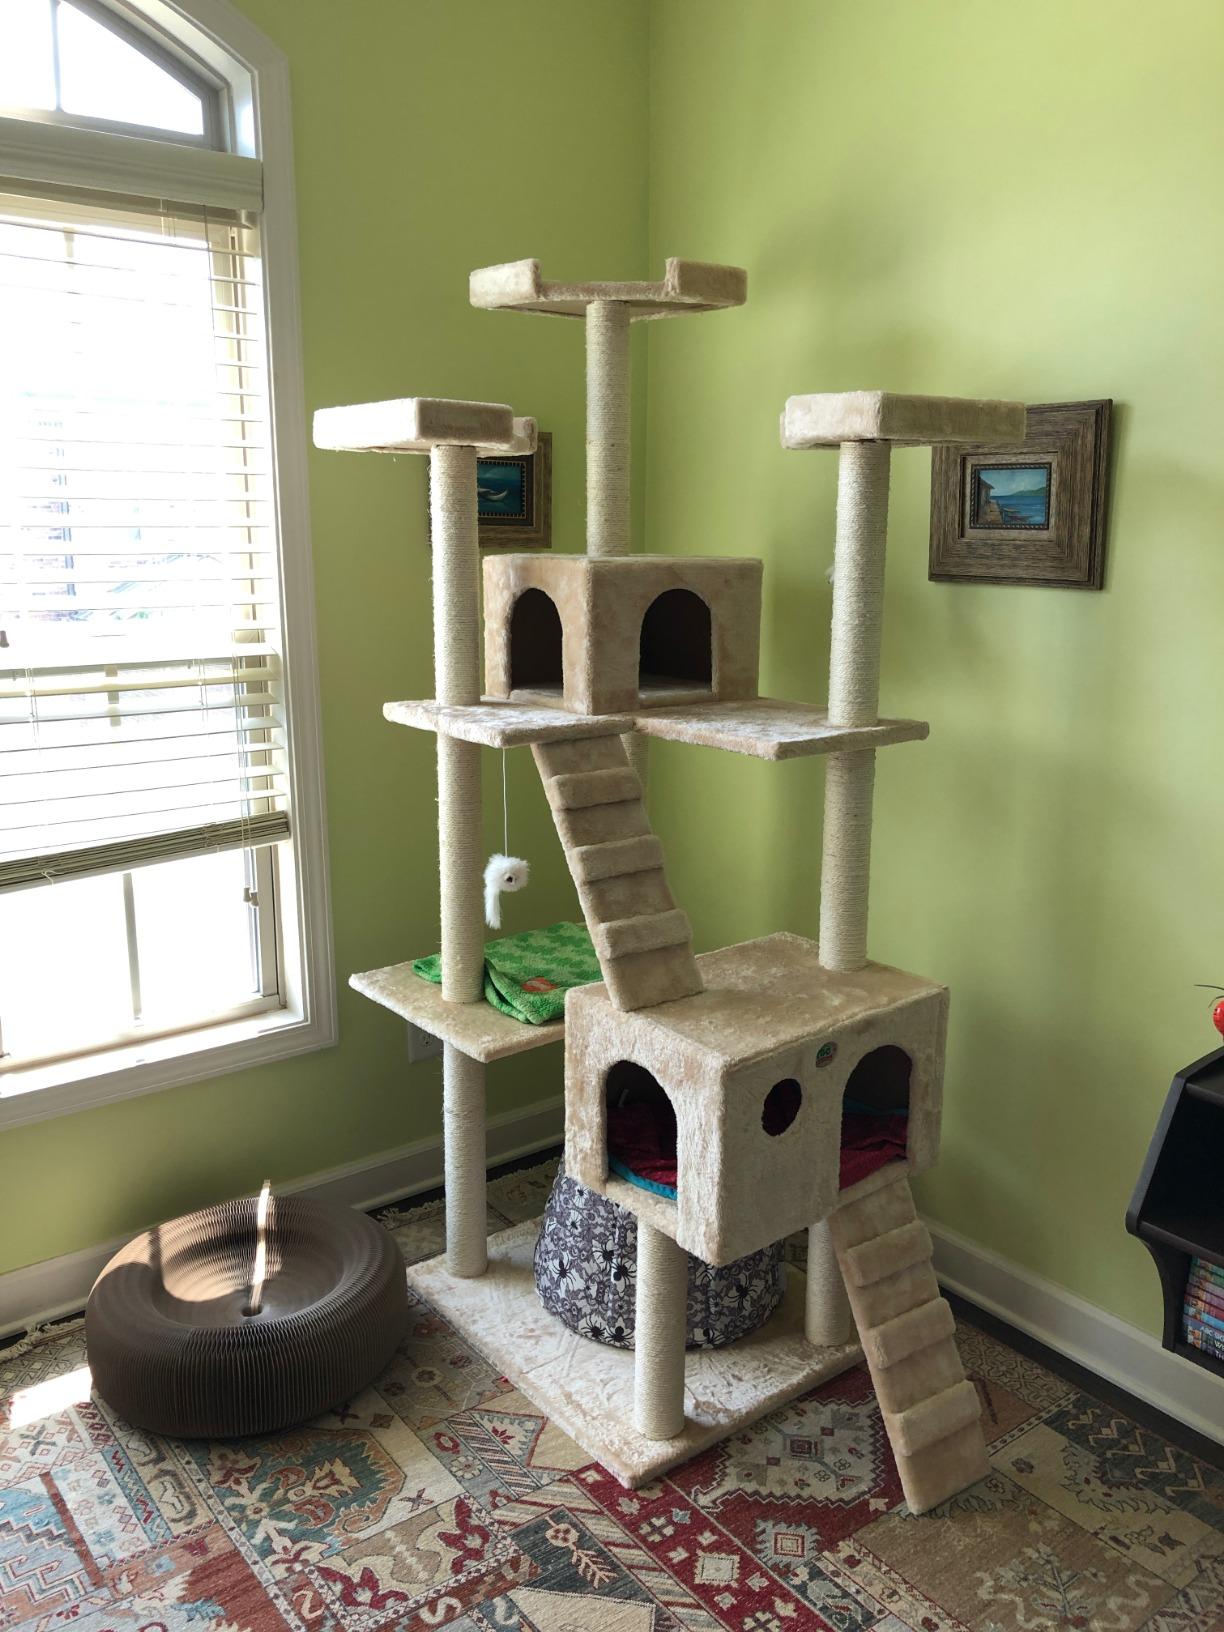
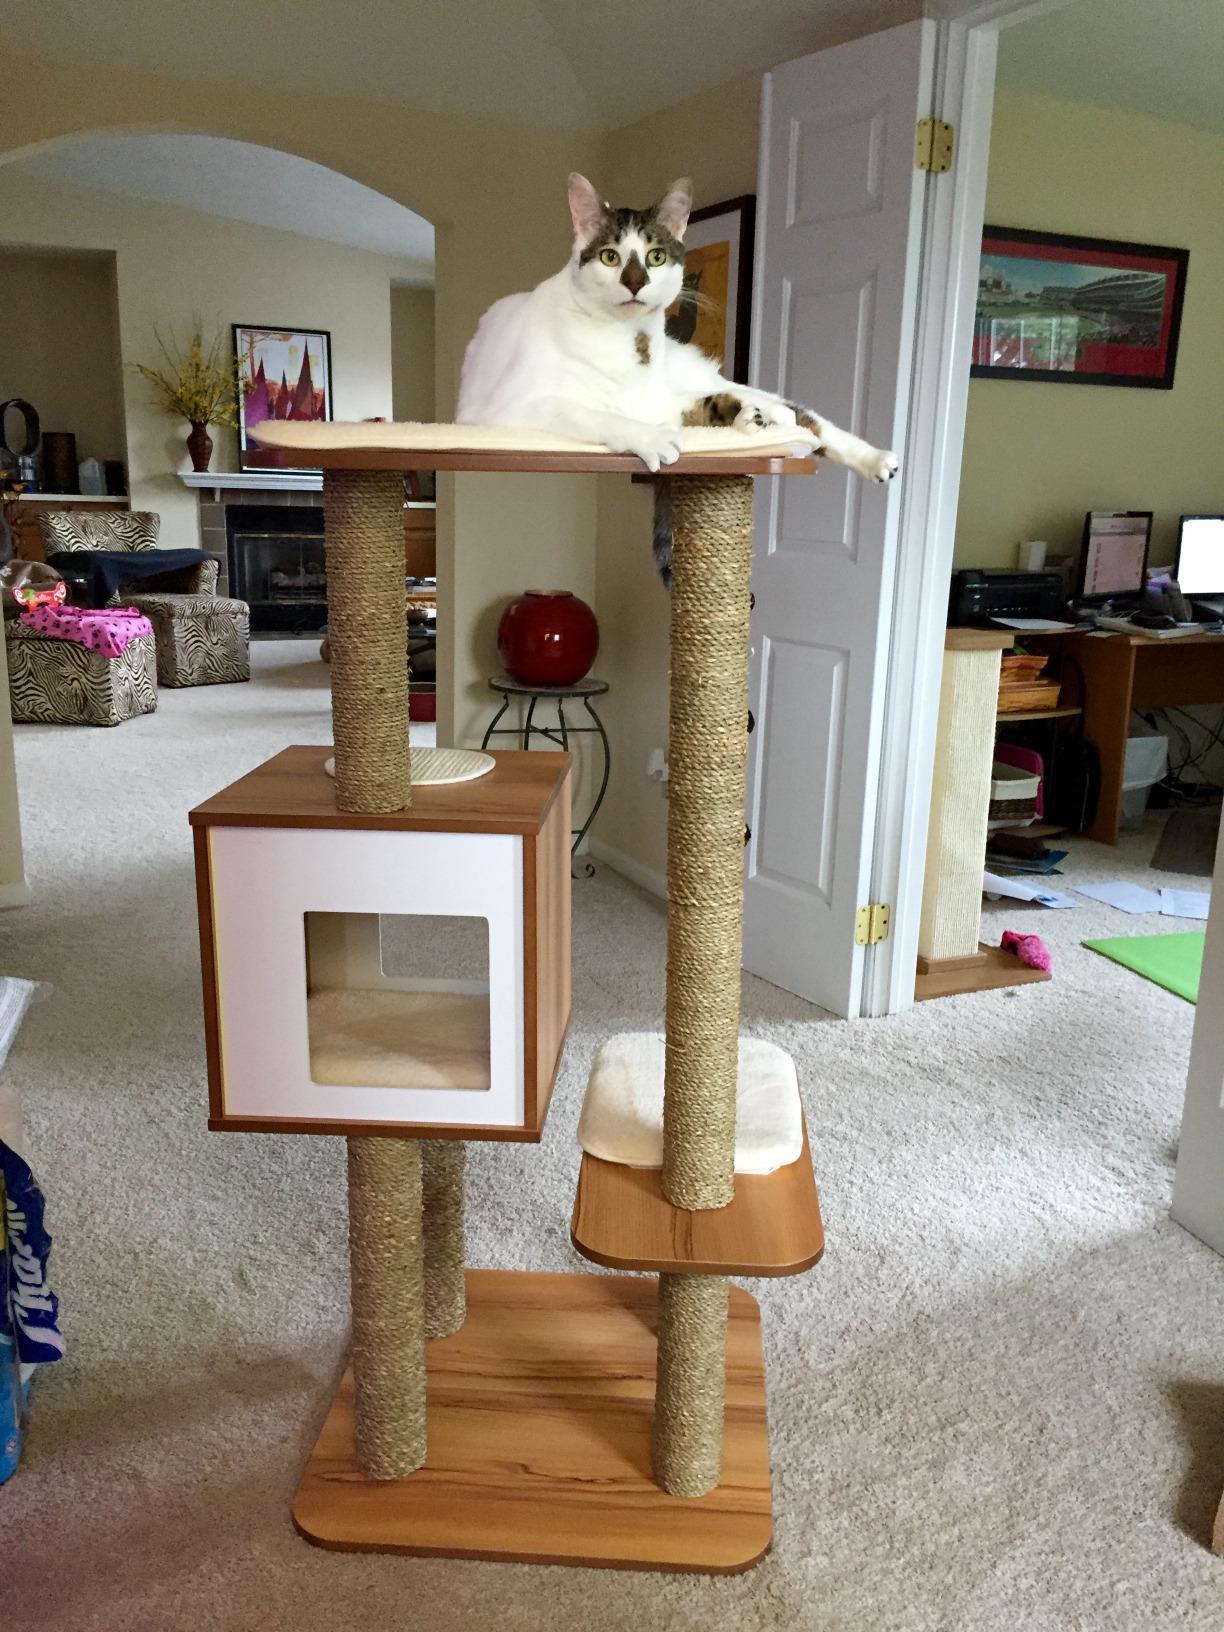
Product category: items_cat tree
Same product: no